Birmingham Stallions (2022)

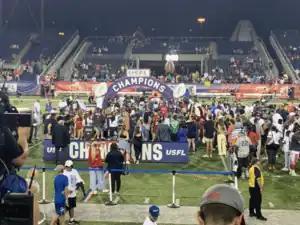
Celebrations Birmingham Stallions receiving the 2022 Usfl trophy on the championship podium.

The Birmingham Stallions has an official supporters group, The Horsemen, as well as the newly inaugurated Pyramid of Flesh. Both groups are often recognized by the coaches and players.